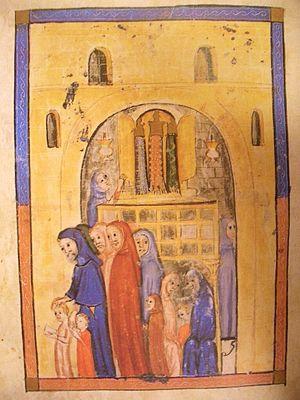
La Haggada de Sarajevo est un manuscrit enluminé de langue hébraïque contenant un texte de la haggada. Réalisé en Espagne au XIVᵉ siècle, il s'agit de l'un des manuscrits en hébreu les plus richement enluminés. Il est inscrit sur la liste des monuments nationaux de Bosnie-Herzégovine.